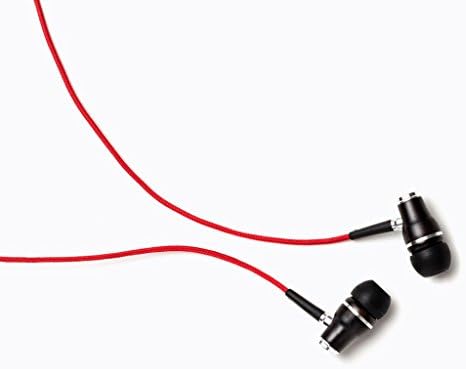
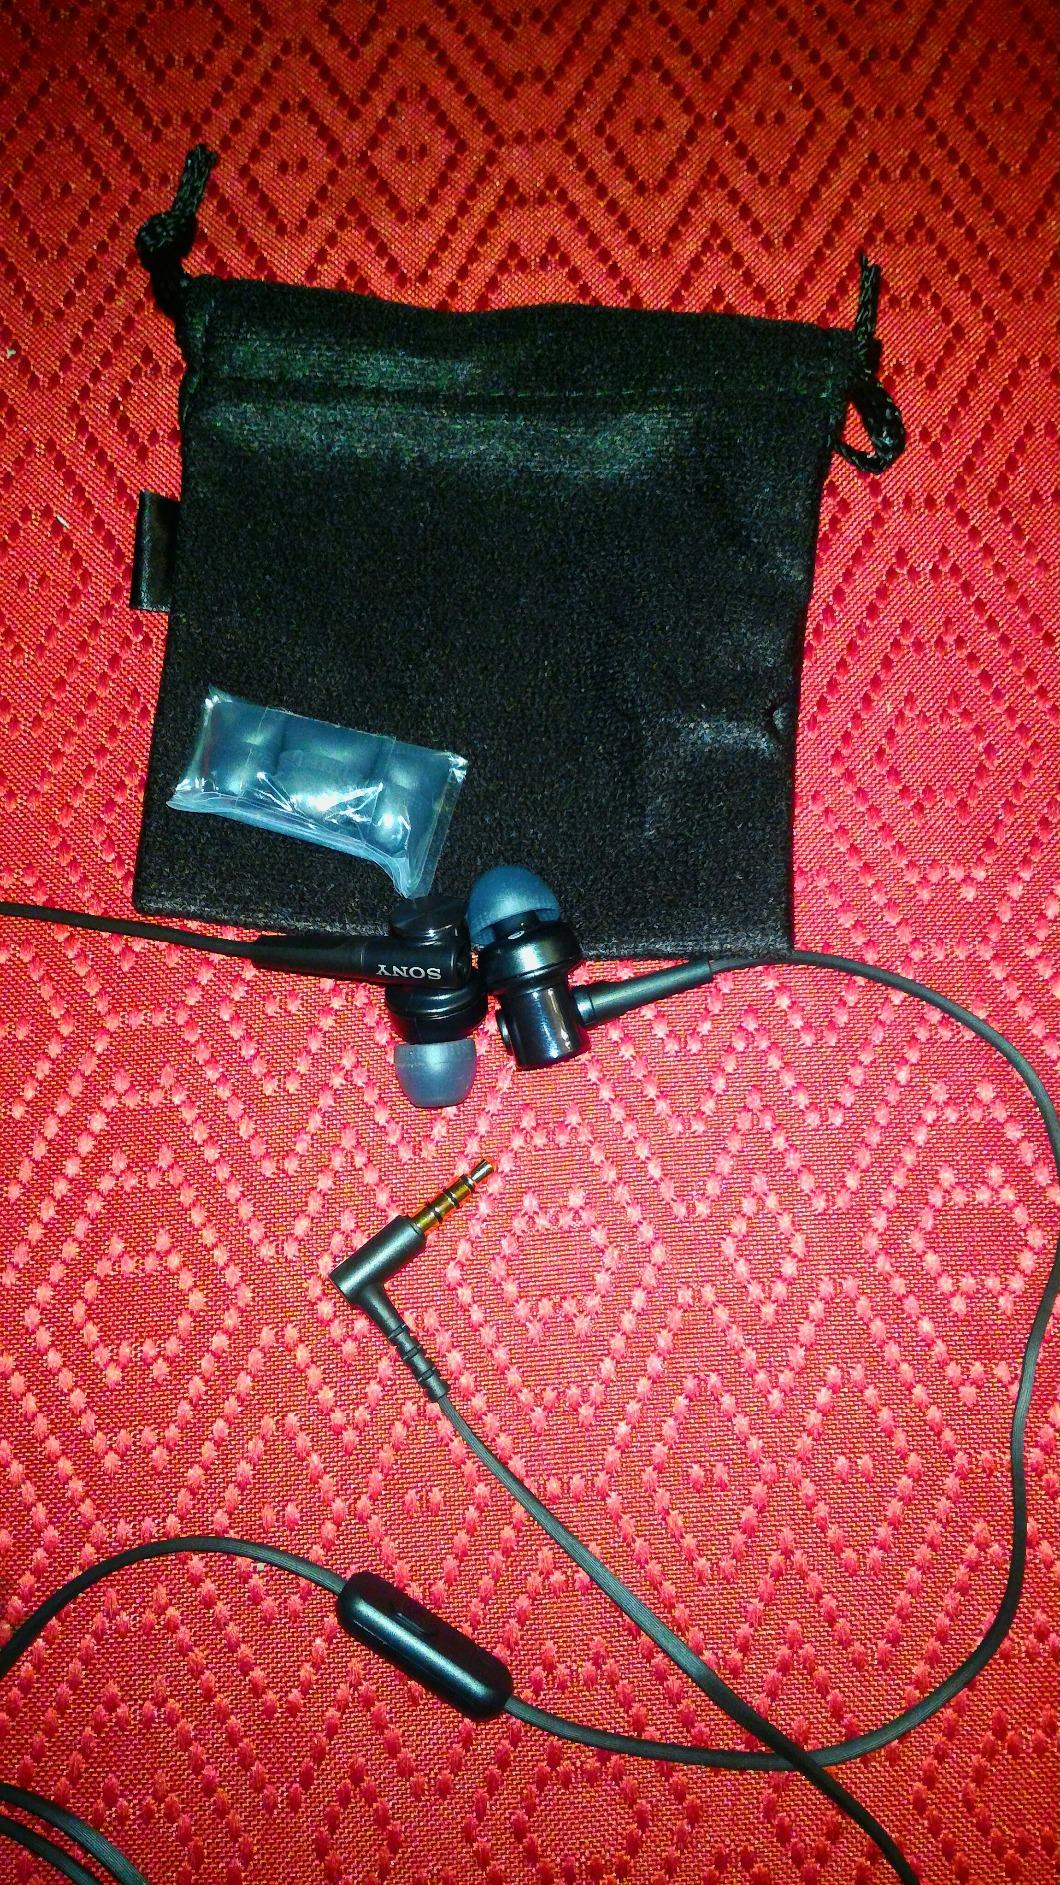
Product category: headphones
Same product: no